Michel Cormier (linesman)

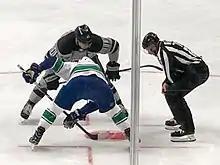
Cormier officiating a game between the Los Angeles Kings and Vancouver Canucks

Michel Cormier Jr. (born May 28, 1974) is a linesman in the National Hockey League, recognized by his uniform number 76. He began officiating in the NHL during the 2003–04 season and, by the beginning of the 2024–25 season, had worked in 1,370 regular-season games and 99 playoff matchups, including an appearance in the Stanley Cup Finals. Before joining the NHL, Cormier gained experience officiating at major tournaments such as the Memorial Cup and the World Junior Ice Hockey Championship.